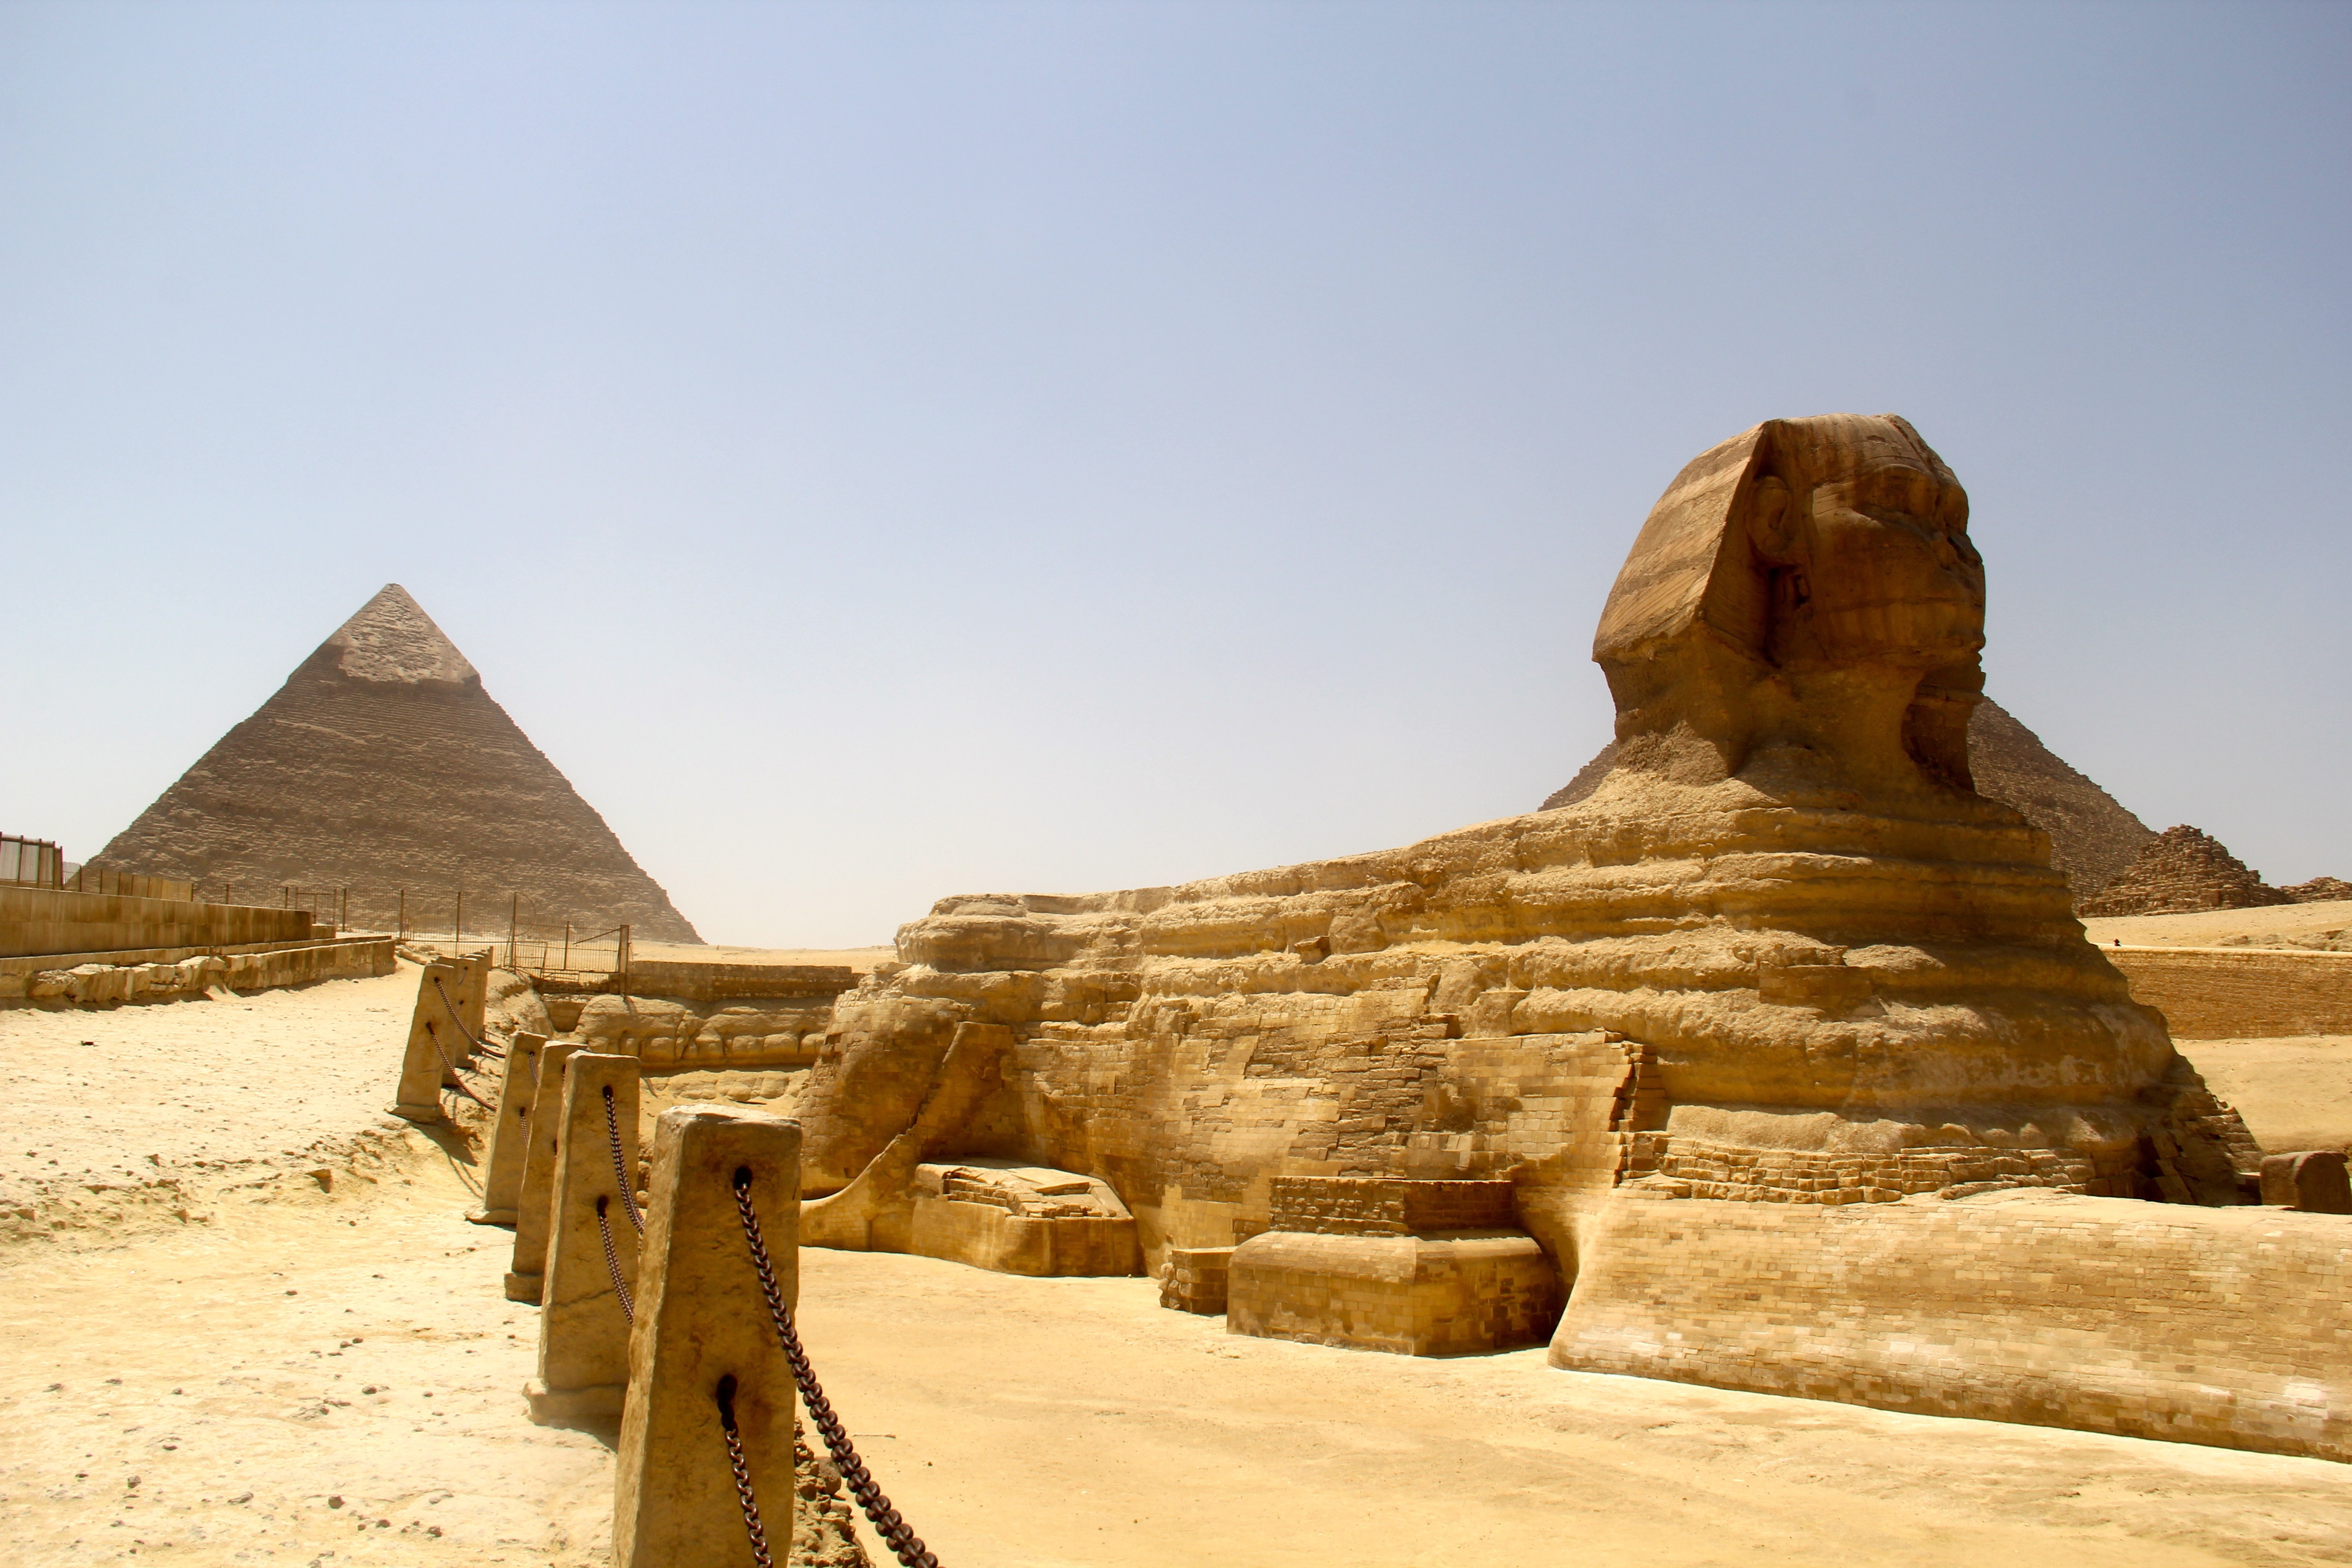
landscape, nature, sand, rock, sky, desert, dune, adventure, monument, summer, vacation, travel, formation, dry, camel, pyramid, africa, landmark, tourism, egypt, temple, ruins, badlands, hot, bricks, culture, arabia, eastern, middle, sphinx, egyptian, sahara, arabic, wadi, monolith, pyramids, east, archaeological site, unesco world heritage site, middle eastern, historic site, ancient history, saudi, egyptian temple